Partners (statue)

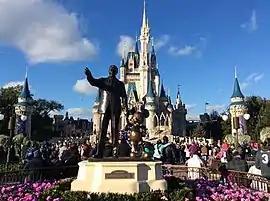
"Partners" at Magic Kingdom, with Cinderella Castle in the background, pictured in 2016

Partners is a 1993 copper statue by Blaine Gibson, depicting Walt Disney holding the hand of the most popular character he created, Mickey Mouse. It is a central piece in four Disney theme parks around the world as well as at the Walt Disney Studios in Burbank.